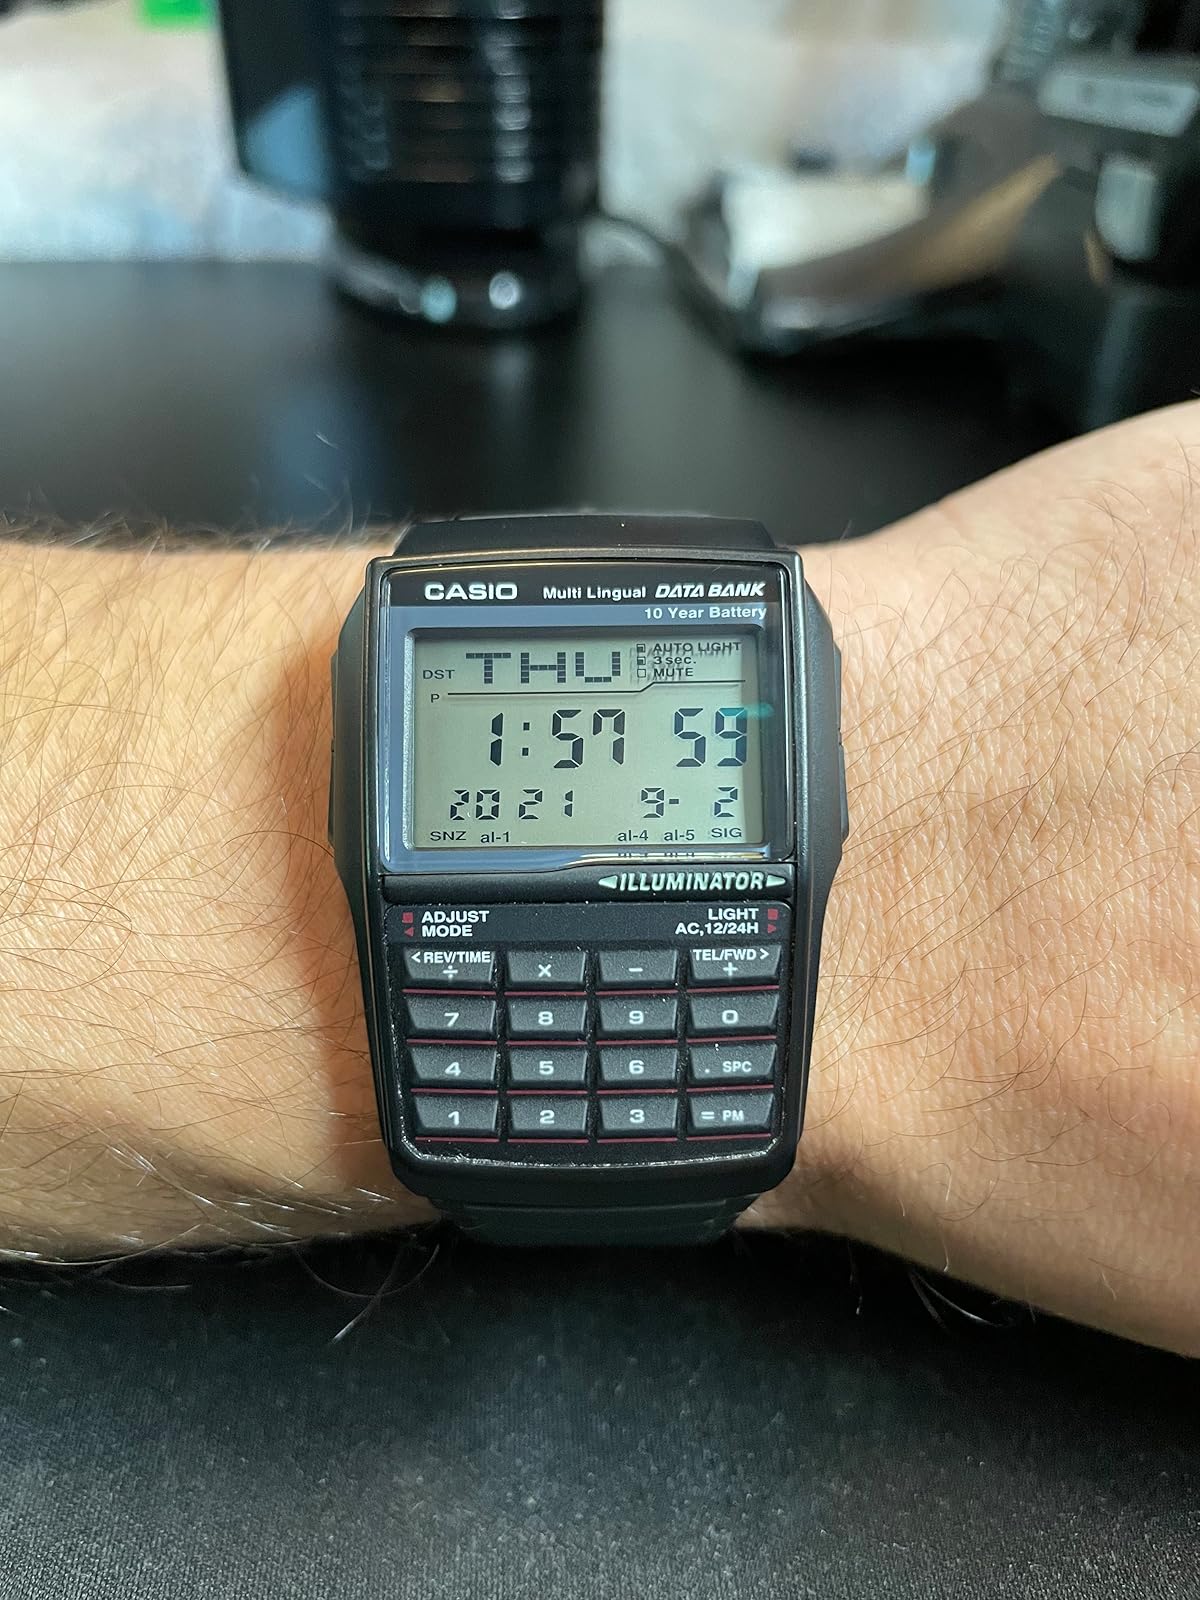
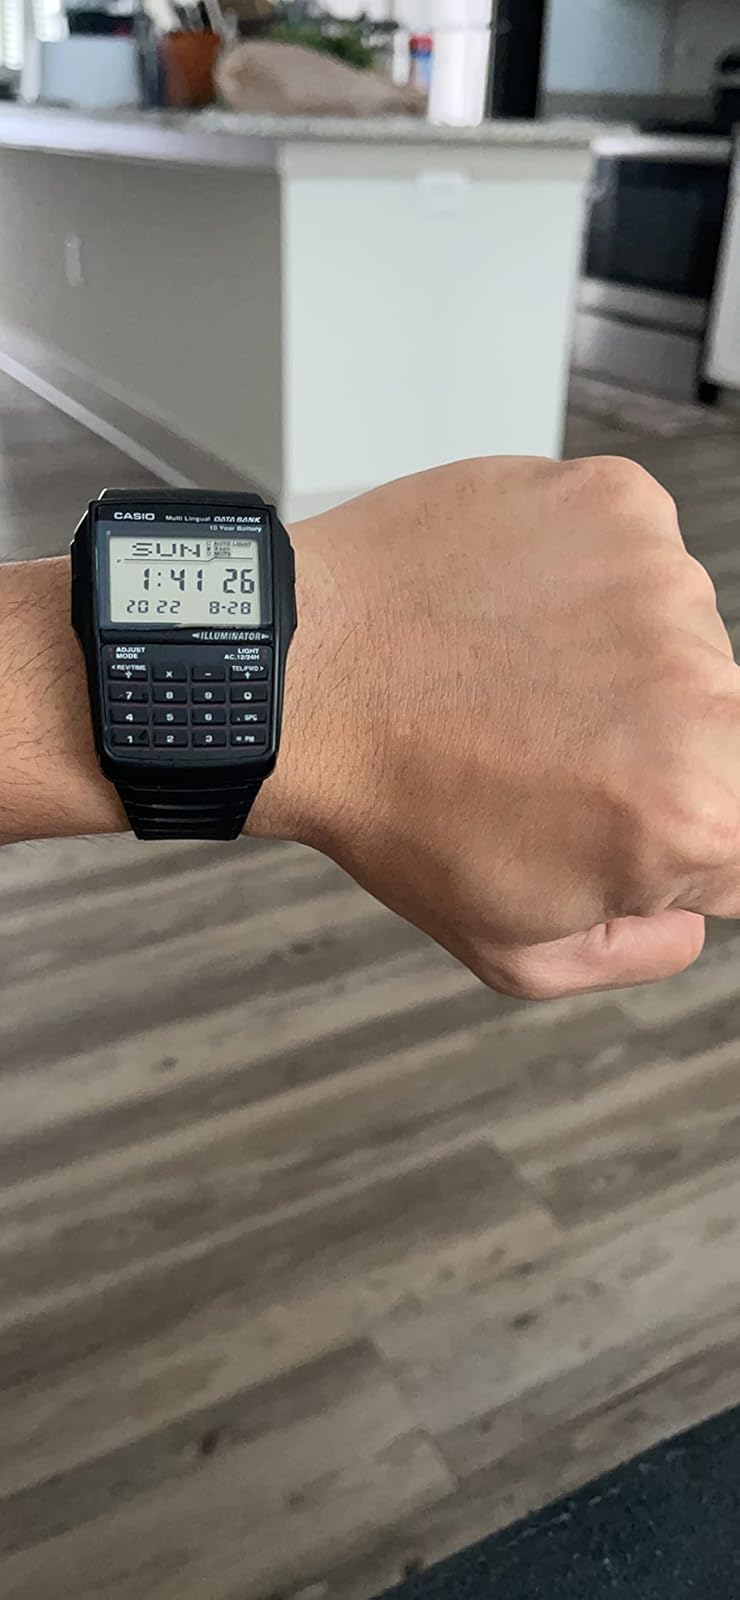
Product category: accessories_watch
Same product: yes